Claes Bang

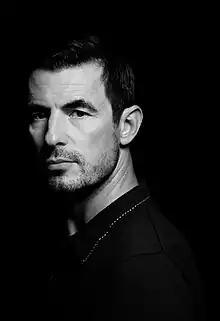
Bang in 2015

Bang's first theatre role after graduation was at Børneteatret Skægspire in the play "Tudseakvariet", and he received his first breakthrough role in the Danish 1997 television show "Taxa".